Mosheim Feaster

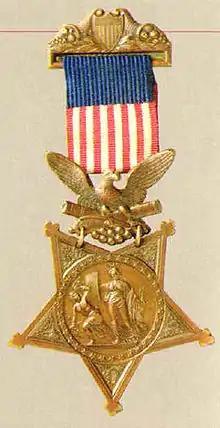

Rank and organization: Private, Company E, 7th U.S. Cavalry. Place and date: At Wounded Knee Creek, S. Dak., December 29, 1890. Entered service at: Schellburg, Pa. Birth: Schellburg, Pa. Date of issue: June 23, 1891.